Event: Nepal Earthquake
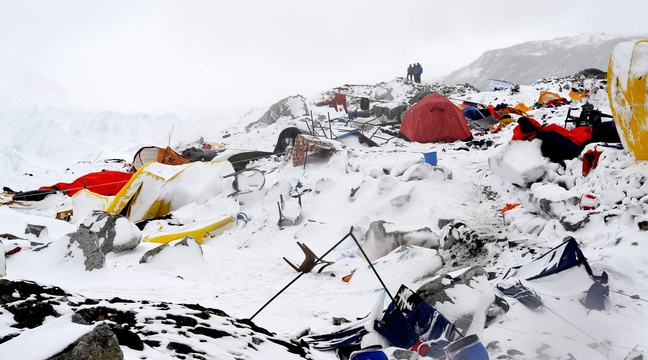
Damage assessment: damage